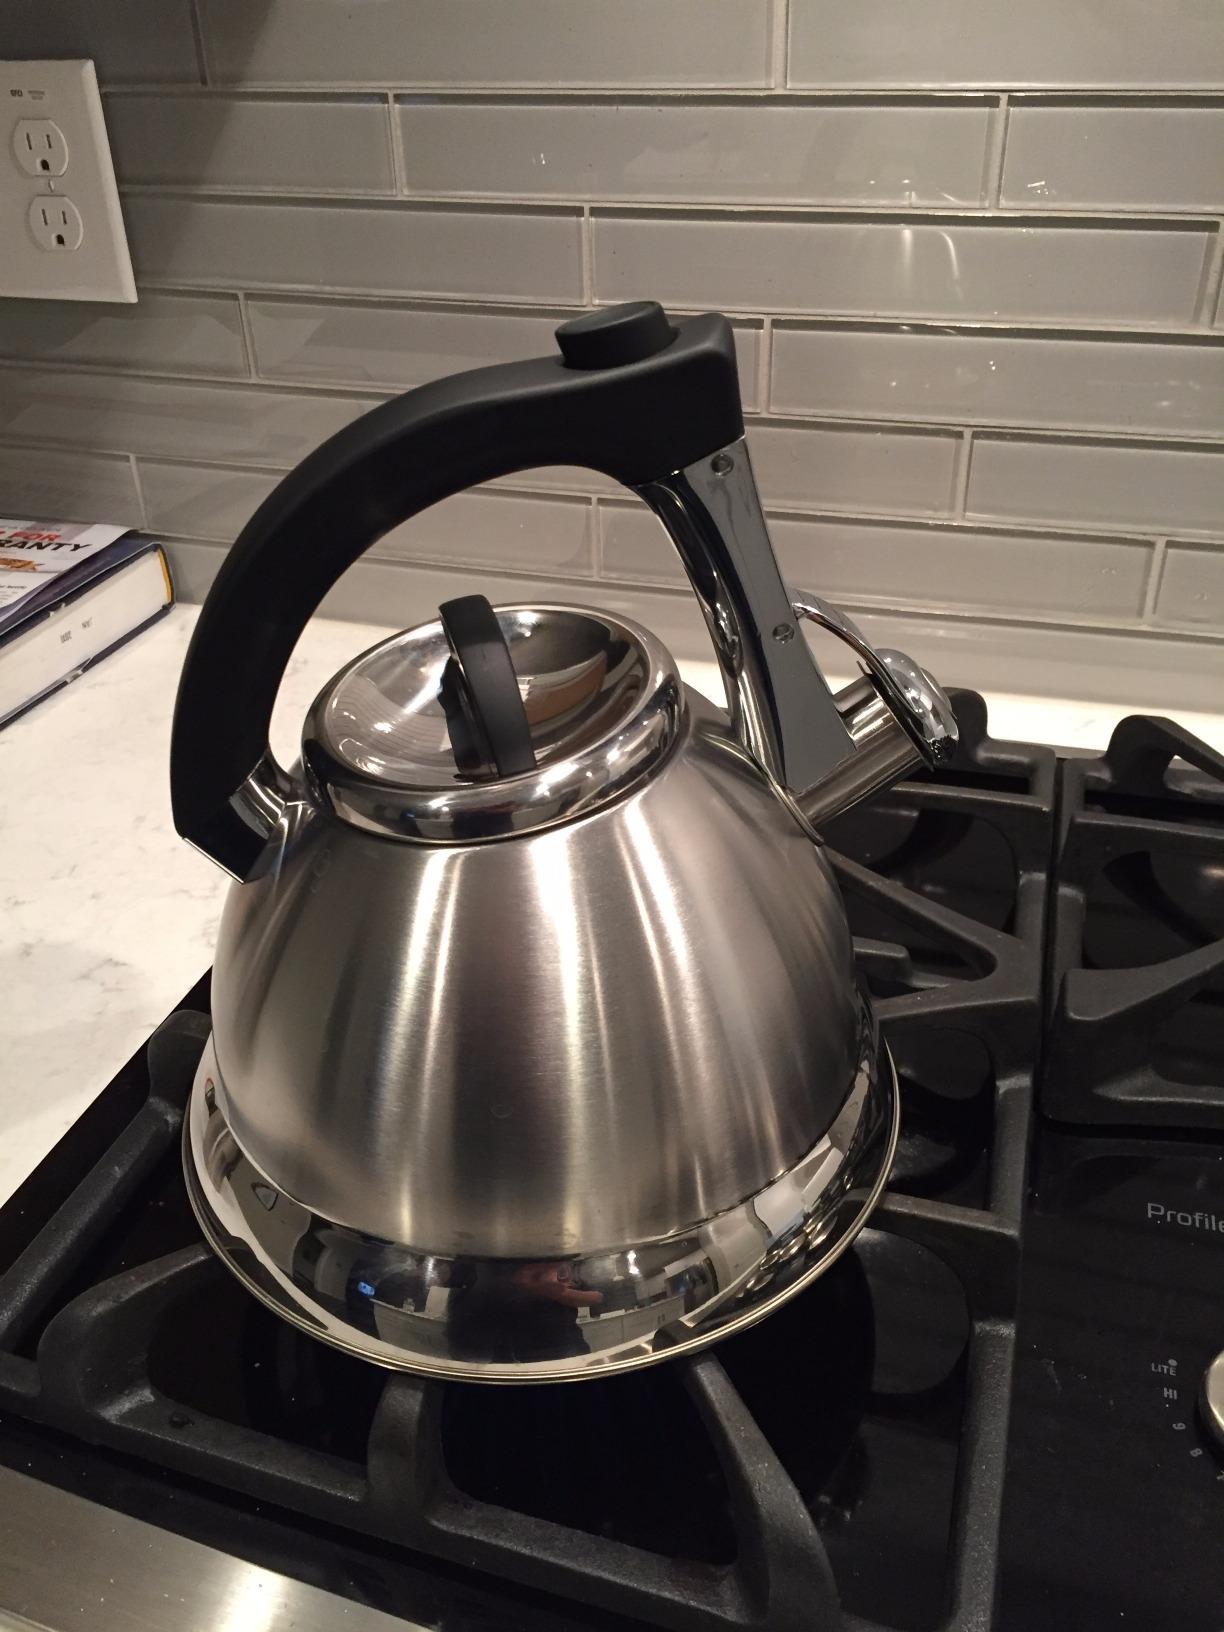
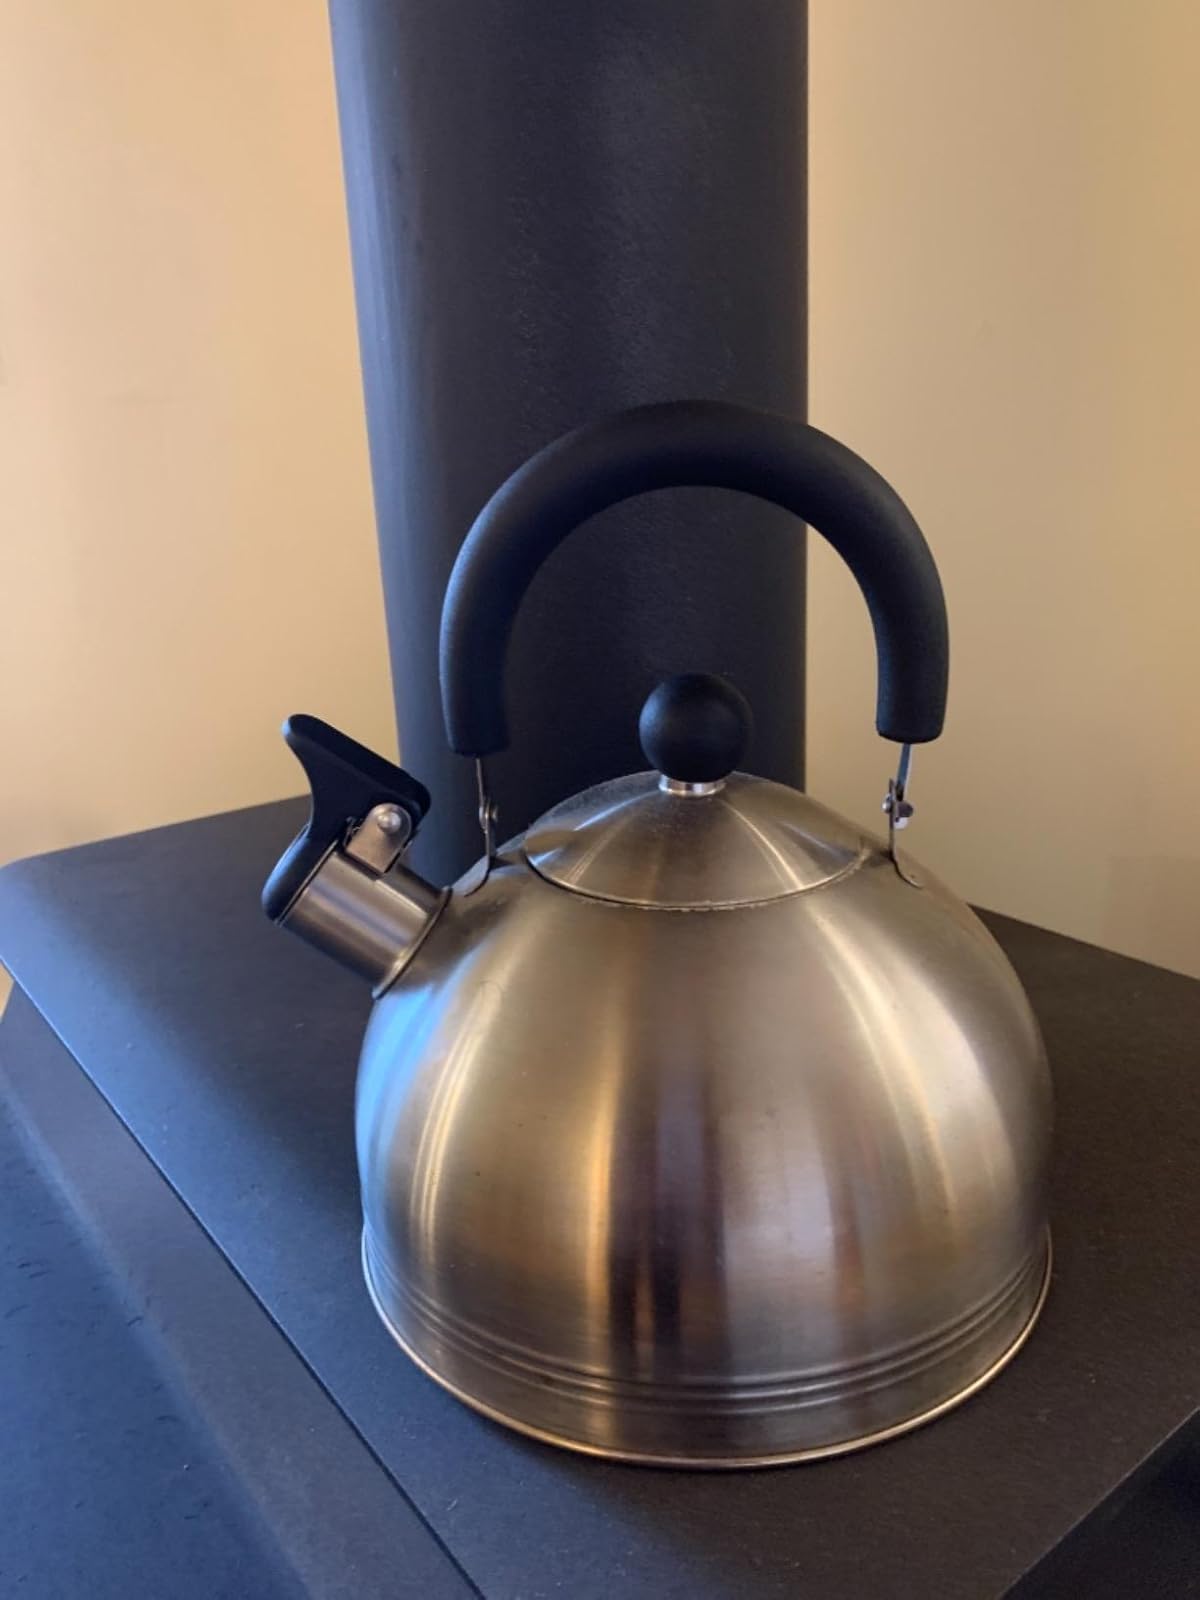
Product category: items_kettle
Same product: no